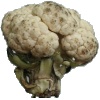
Label: Cauliflower 1